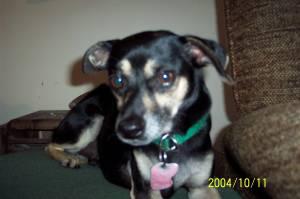
Breed: miniature pinscher